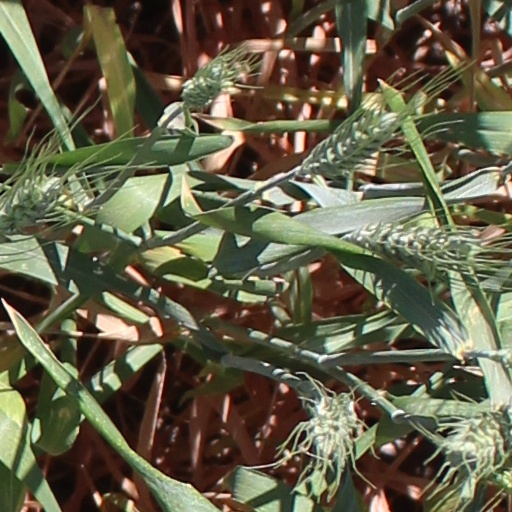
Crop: wheat